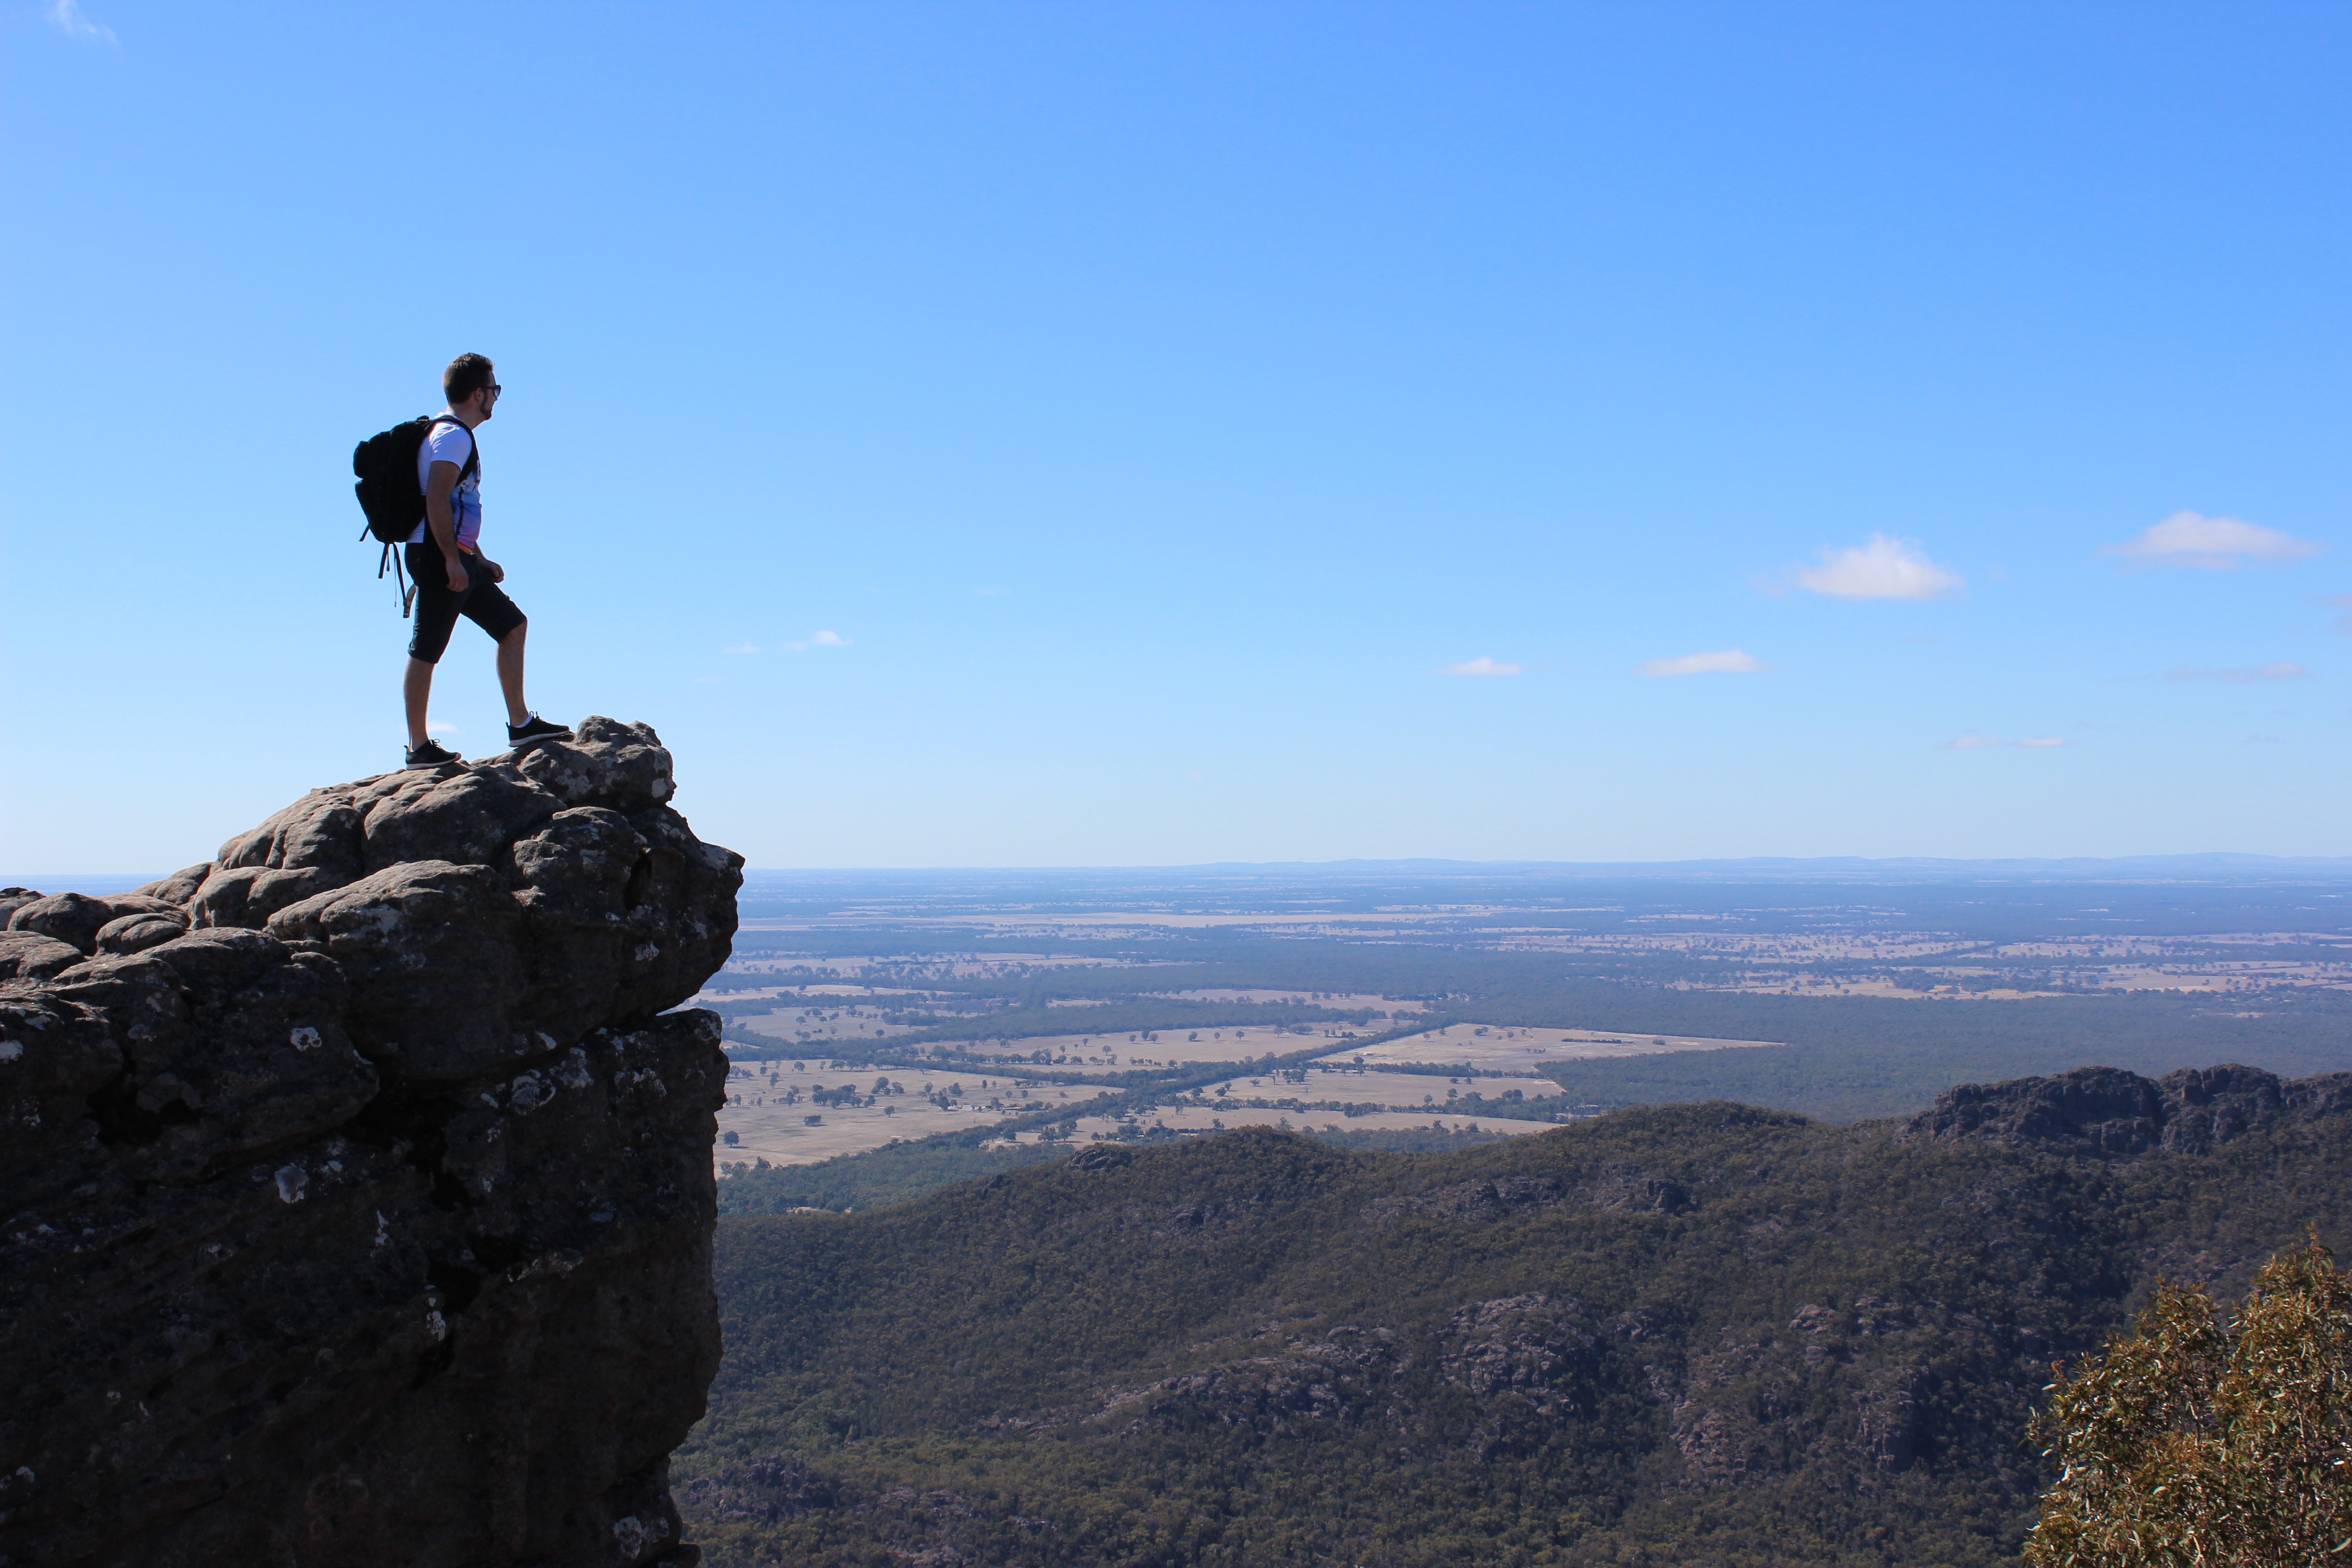
landscape, nature, outdoor, rock, wilderness, walking, mountain, sky, hiking, hill, adventure, backpack, mountain range, looking, recreation, hiker, cliff, scenic, backpacker, extreme sport, terrain, ridge, summit, mountaineering, edge, sports, trekking, outdoor recreation, mountainous landforms